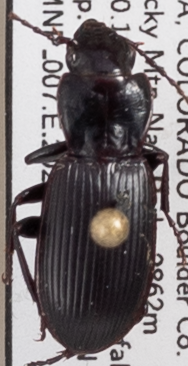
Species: Pterostichus protractus
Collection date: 2022-07-19
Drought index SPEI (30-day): -0.24
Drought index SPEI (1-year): -1.45
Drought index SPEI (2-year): -1.13